Franco-Ottoman alliance

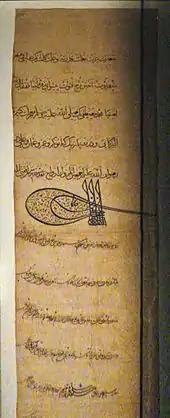
First letter from Suleiman to Francis I in February 1526.

The alliance was an opportunity for both rulers to fight against the hegemony of the House of Habsburg. The objective for Francis I was to find an ally against the Habsburgs, although the policy of courting a Muslim power was in reversal of that of his predecessors. The pretext used by Francis I was the protection of the Christians in Ottoman lands, through agreements called "Capitulations of the Ottoman Empire".